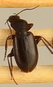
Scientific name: Calathus advena
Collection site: Rocky Mountains NEON (RMNP), plot RMNP_014